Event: Nepal Earthquake
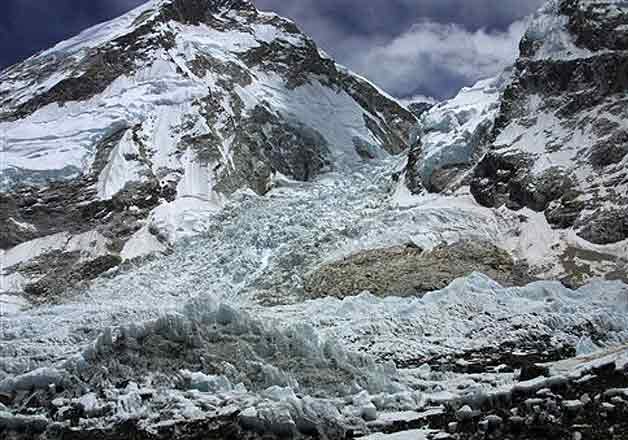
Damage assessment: no_damage